Anstead, Queensland

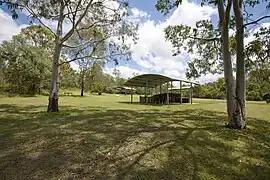
Anstead Bushland Reserve, 2012

Anstead is an outer western suburb in the City of Brisbane, Queensland, Australia. In the , Anstead had a population of 1,522 people.